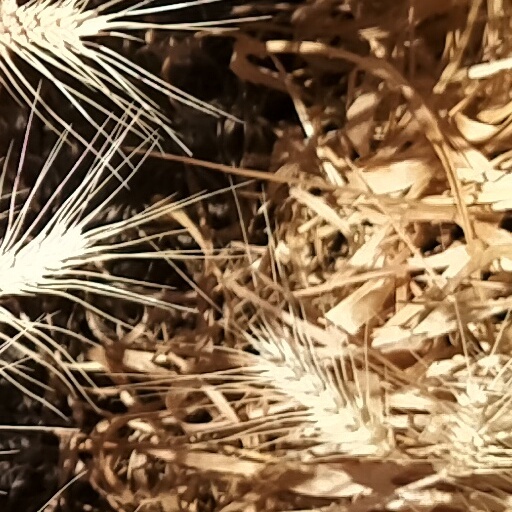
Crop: wheat